Southern Cemetery, Manchester

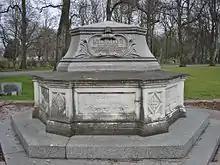
Tomb of John Rylands

The main area of the cemetery is located to the north of Barlow Moor Road and to the west of the A5103 Princess Road; its northwards extension is on Nell Lane bought by the council in 1926. Its layout complements the original cemetery. A war memorial commemorates Allied servicemen who died in the two world wars.